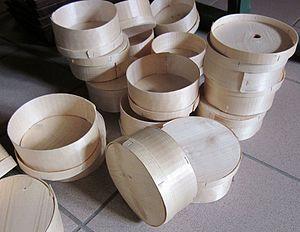
Boissellerie - boites fromage (en particulier le Vacherin Mont-d'Or )
La boissellerie est une activité artisanale constituée par la fabrication de boîtes en bois. Le mot est dérivé de « boisseau », récipient de forme cylindrique destiné à mesurer les matières sèches, de capacité variable suivant les lieux et les époques. L'activité du boisselier est cependant plus large puisqu'elle s'est étendue à divers récipients et divers ustensiles de bois servant au ménage et à la ferme, et même à d'autres objets comme les jouets en bois.